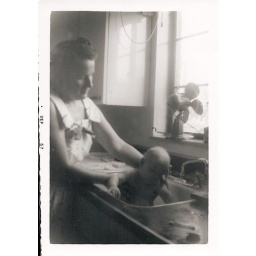
gma bathing bud in kitchen sink sept1957 print